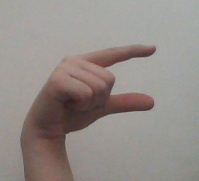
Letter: dal